United Nations Security Council Resolution 2683

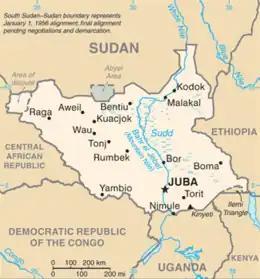
Map of South Sudan

United Nations Security Council Resolution 2683 was adopted on 30 May 2023. According to the resolution, the Security Council voted to renew an arms embargo against South Sudan until 31 May 2024.